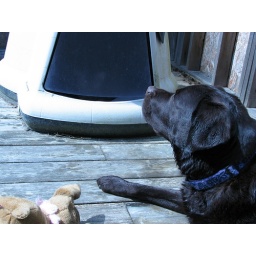
cat in my house